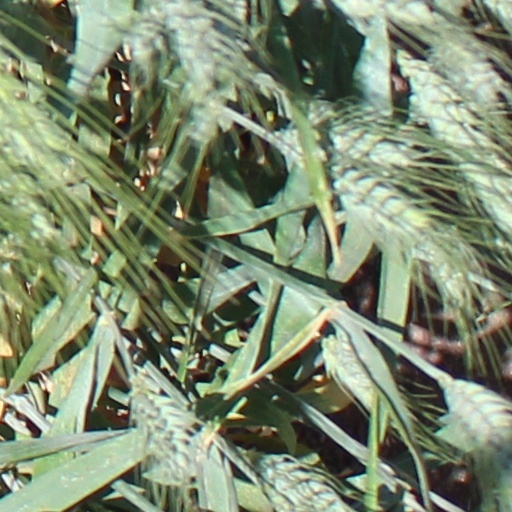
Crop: wheat